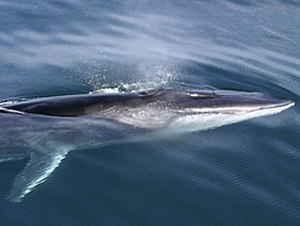
Hvalarter / Undergruppe Mysticeti: Bardehvaler / Familie Balaenopteridae: Finhvaler
Dette er en liste over hvalarter. Disse arter samles traditionelt i ordenen hvaler, men palæontologiske og molekylærgenetiske resultater fra de senere år understøtter entydigt at hvalerne er en undergruppe af de parrettåede hovdyr. Listen indeholder mere end 80 nulevende arter, inklusiv flere nyligt beskrevne, og inddelt i de to undergrupper tandhvaler og bardehvaler. Den kinesiste floddelfin er også medtaget, selv om den formentlig er uddød mellem 2005 og 2010.